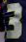
Number: 3